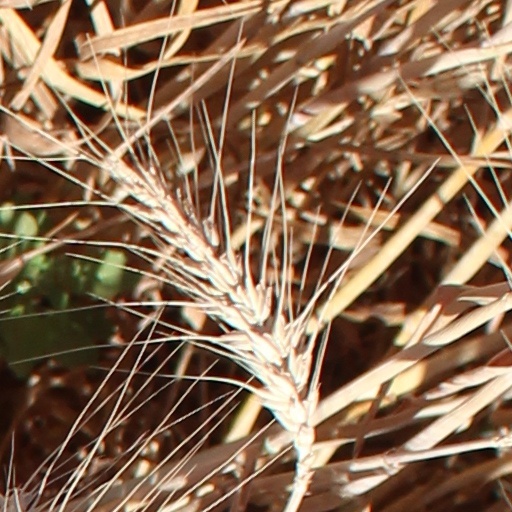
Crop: wheat